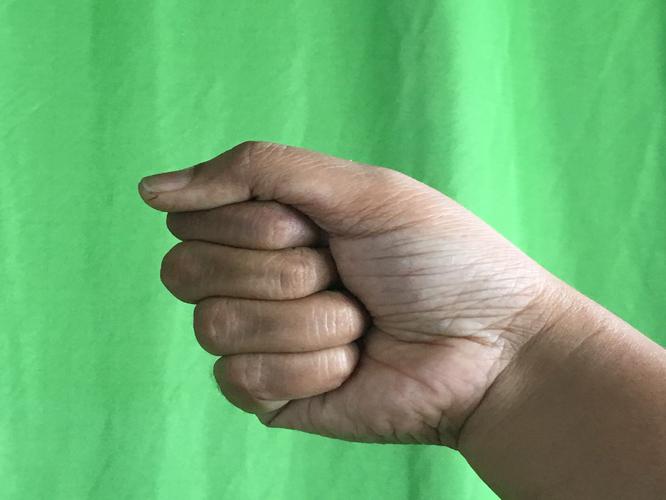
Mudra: Mushti
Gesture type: single_hand